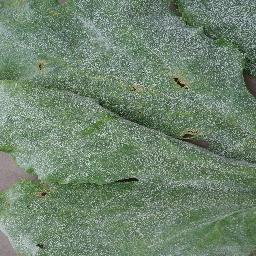
Label: Squash___Powdery_mildew